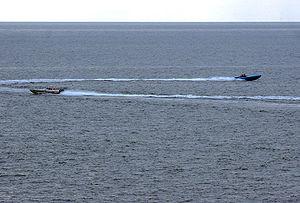
La crise navale américano-iranienne fait une référence à une série d'incidents navals entre des hors-bord de la marine de la République islamique d'Iran et des navires de guerre de l'United States Navy dans le détroit d'Ormuz en décembre 2007-janvier 2008. Il n'est pas clair si ceux-ci se sont déroulés dans les eaux territoriales d'Iran ou d'Oman.